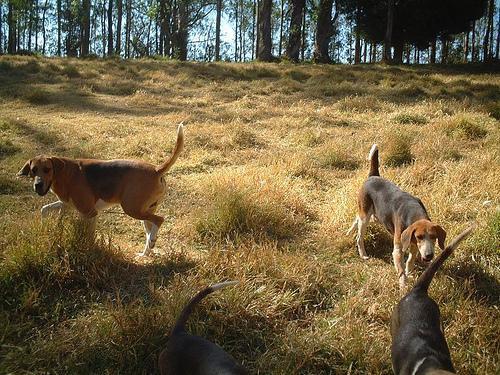
English_foxhound